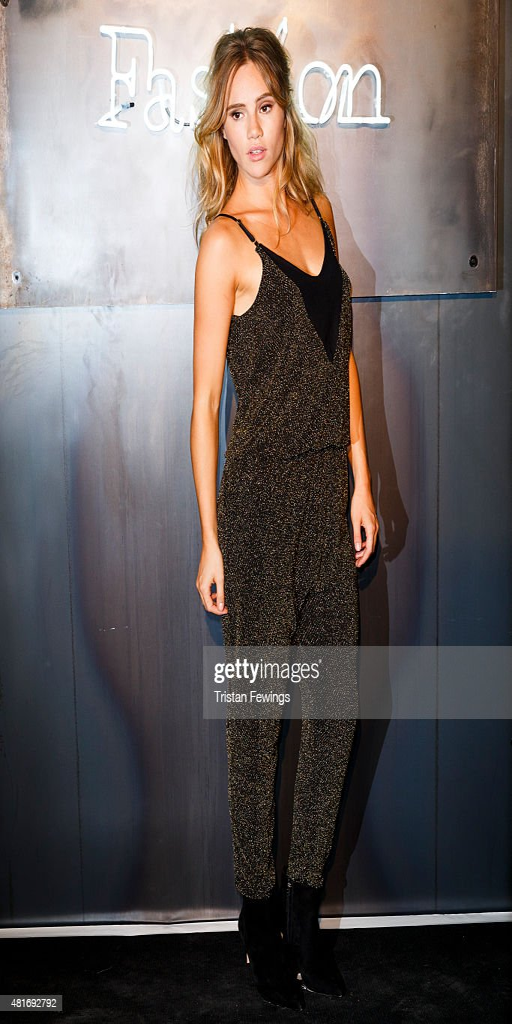
actor attends the launch party .